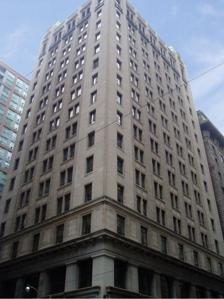
Building: Canadian Pacific Building (Toronto)
Country: Canada
Year built: 1913
For other uses, see Canadian Pacific Building . Commercial offices in Toronto, Ontario Canadian Pacific Building Alternative names Canadian Pacific Railway Building General information Type Commercial offices Address 69 Yonge Street Toronto , Ontario M5E 1K4 Coordinates 43°38′57″N 79°22′39″W / 43.649043°N 79.377564°W / 43.649043; -79.377564 Completed 1913 Height Roof c. 85 m (279 ft) Technical details Floor count 15 Lifts/elevators 3 Built 1911-13, refaced 1929-30 Built for Canadian Pacific Railway Original use Corporate Headquarters Architect Darling and Pearson , assisted by Harkness and Oxley, Engineers Architectural style(s) Edwardian, Beaux Arts Ontario Heritage Act Designated 1990 References The Canadian Pacific Building is a 15- storey highrise at 69 Yonge Street in the city's downtown core of Toronto , Ontario, Canada, designed by the architectural firm of Darling and Pearson . When completed in 1913 as corporate headquarters for the Canadian Pacific Railway , it was the tallest building in Canada and the British Empire. History Period post card showing the building upon completion. The Canadian Pacific Building was erected at a time when "the Canadian Pacific Railway was enjoying its greatest period of prosperity under the leadership of Sir Thomas Shaugnessy ". The railway wanted to incorporate various corporate offices around the city in one location. The location contained a ticket office for the convenience of customers, to avoid them having to head down to Union Station to purchase tickets; by 1990 the original marble ticket office had been removed to make way for a drug store. Construction started in 1911 and was completed by 1913. The ground floor contained a two-storey marble lobby and ticket office. Above the ticket office were various other company functions, including the lucrative telegraph business. The railway had plenty of space left in the building available to be leased out to other business tenants. Built in an Edwardian Style, it was a "dramatic change from CPR's Château-style of architecture". The building was one of four erected at the corner of King and Yonge Streets in Toronto around the same period, all of which still exist (as of 2001 [update] ). They have since been eclipsed by much taller buildings in the area. The structure featured "cream enamel terra-cotta on four elevations, manufactured by [the] Northwestern Terra Cotta Co. [of] Chicago". By 1929, its original ornate terracotta exterior proved to be unable to sufficiently withstand Canadian winters. Over the course of one year and a half, under the supervision of its original architects, Darling and Pearson, it was reclad with Indiana limestone from the fourth floor up, with the original granite on the first three floors untouched. The Canadian Pacific Railway (CPR) name no longer adorns the building, but traces of the name still remain on the walls. As of 2023 [update] , the faint outline of the former CPR lettering can still be seen on the building. The building remained in railway hands until it was sold in 1988 to H&R Development, who renovated it. As of 2017 [update] , the property was entirely owned by H&R Real Estate Investment (a real estate investment trust ); the property had a 100% occupancy rate , offering over 8,000 m 2 (86,000 sq ft) of office space in total. As of 2023 [update] , the unit sits somewhat vacant, with only from 4% to 11% of workers swiping their cards to access the building. With declining office vacancies after the COVID-19 pandemic (mostly due to office workers partly or completely working from home), the owner of the building was looking at "reimagining" the property, turning some space into housing units. This would also help with the chronic shortage of housing facing the city of Toronto post-pandemic. Architecture The 15-storey building was "designed in the Renaissance Revival style according to Beaux-Arts principles". It has a fire-proof steel skeleton, designed with a plinth, a shaft and an attic. On the plinth are Doric piers and cornice, four entrance doors with moulded surrounds and oversized transoms. Finally, we notice clerestory windows. The tall shaft of the building shows balanced fenestration, pilaster strips, and pinnacles. Further up, the attic storey features an arcade of paired windows with balustrades, topped off with a parapet roof decorated at the four corner towers with cupolas. Protection The building is protected under Part IV of the Ontario Heritage Act , designated by the City of Toronto since 1990. References